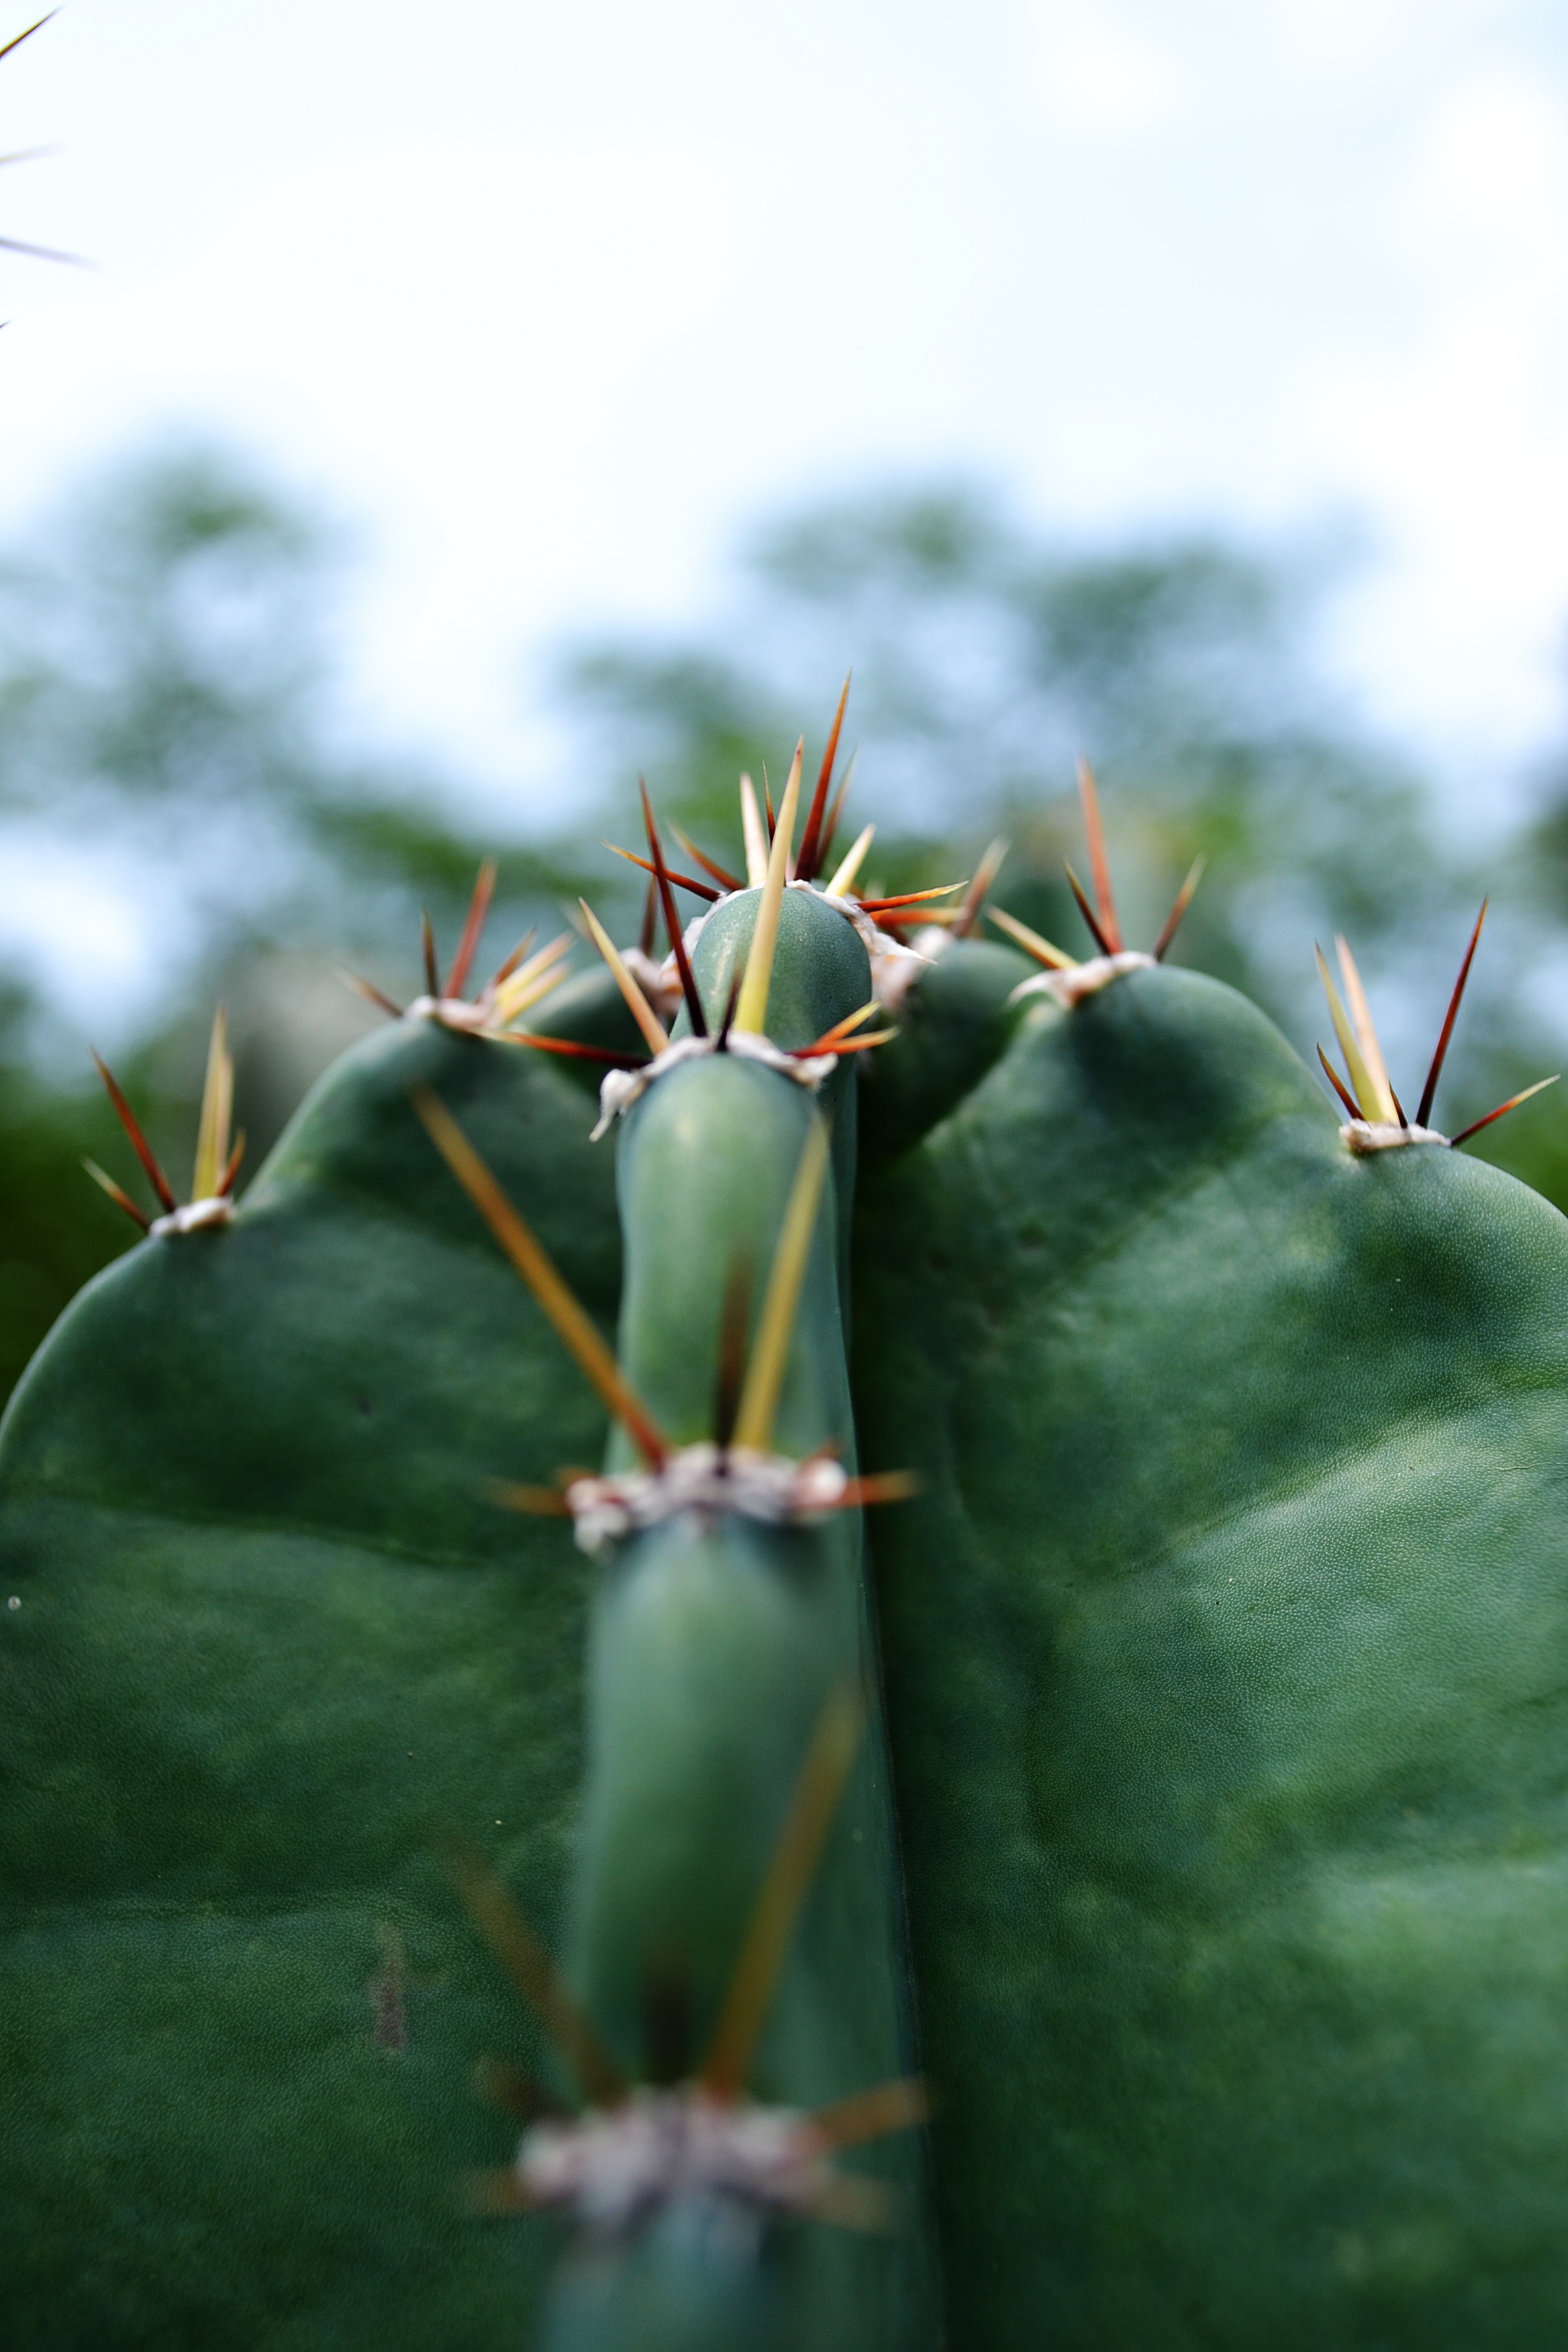
nature, grass, cactus, sharp, plant, leaf, desert, flower, dry, green, rough, botany, garden, flora, fauna, close up, pines, sri lanka, ceylon, macro photography, tough, flowering plant, dark green, plant stem, land plant, thorns spines and prickles, mawanella, peradniya, waterless